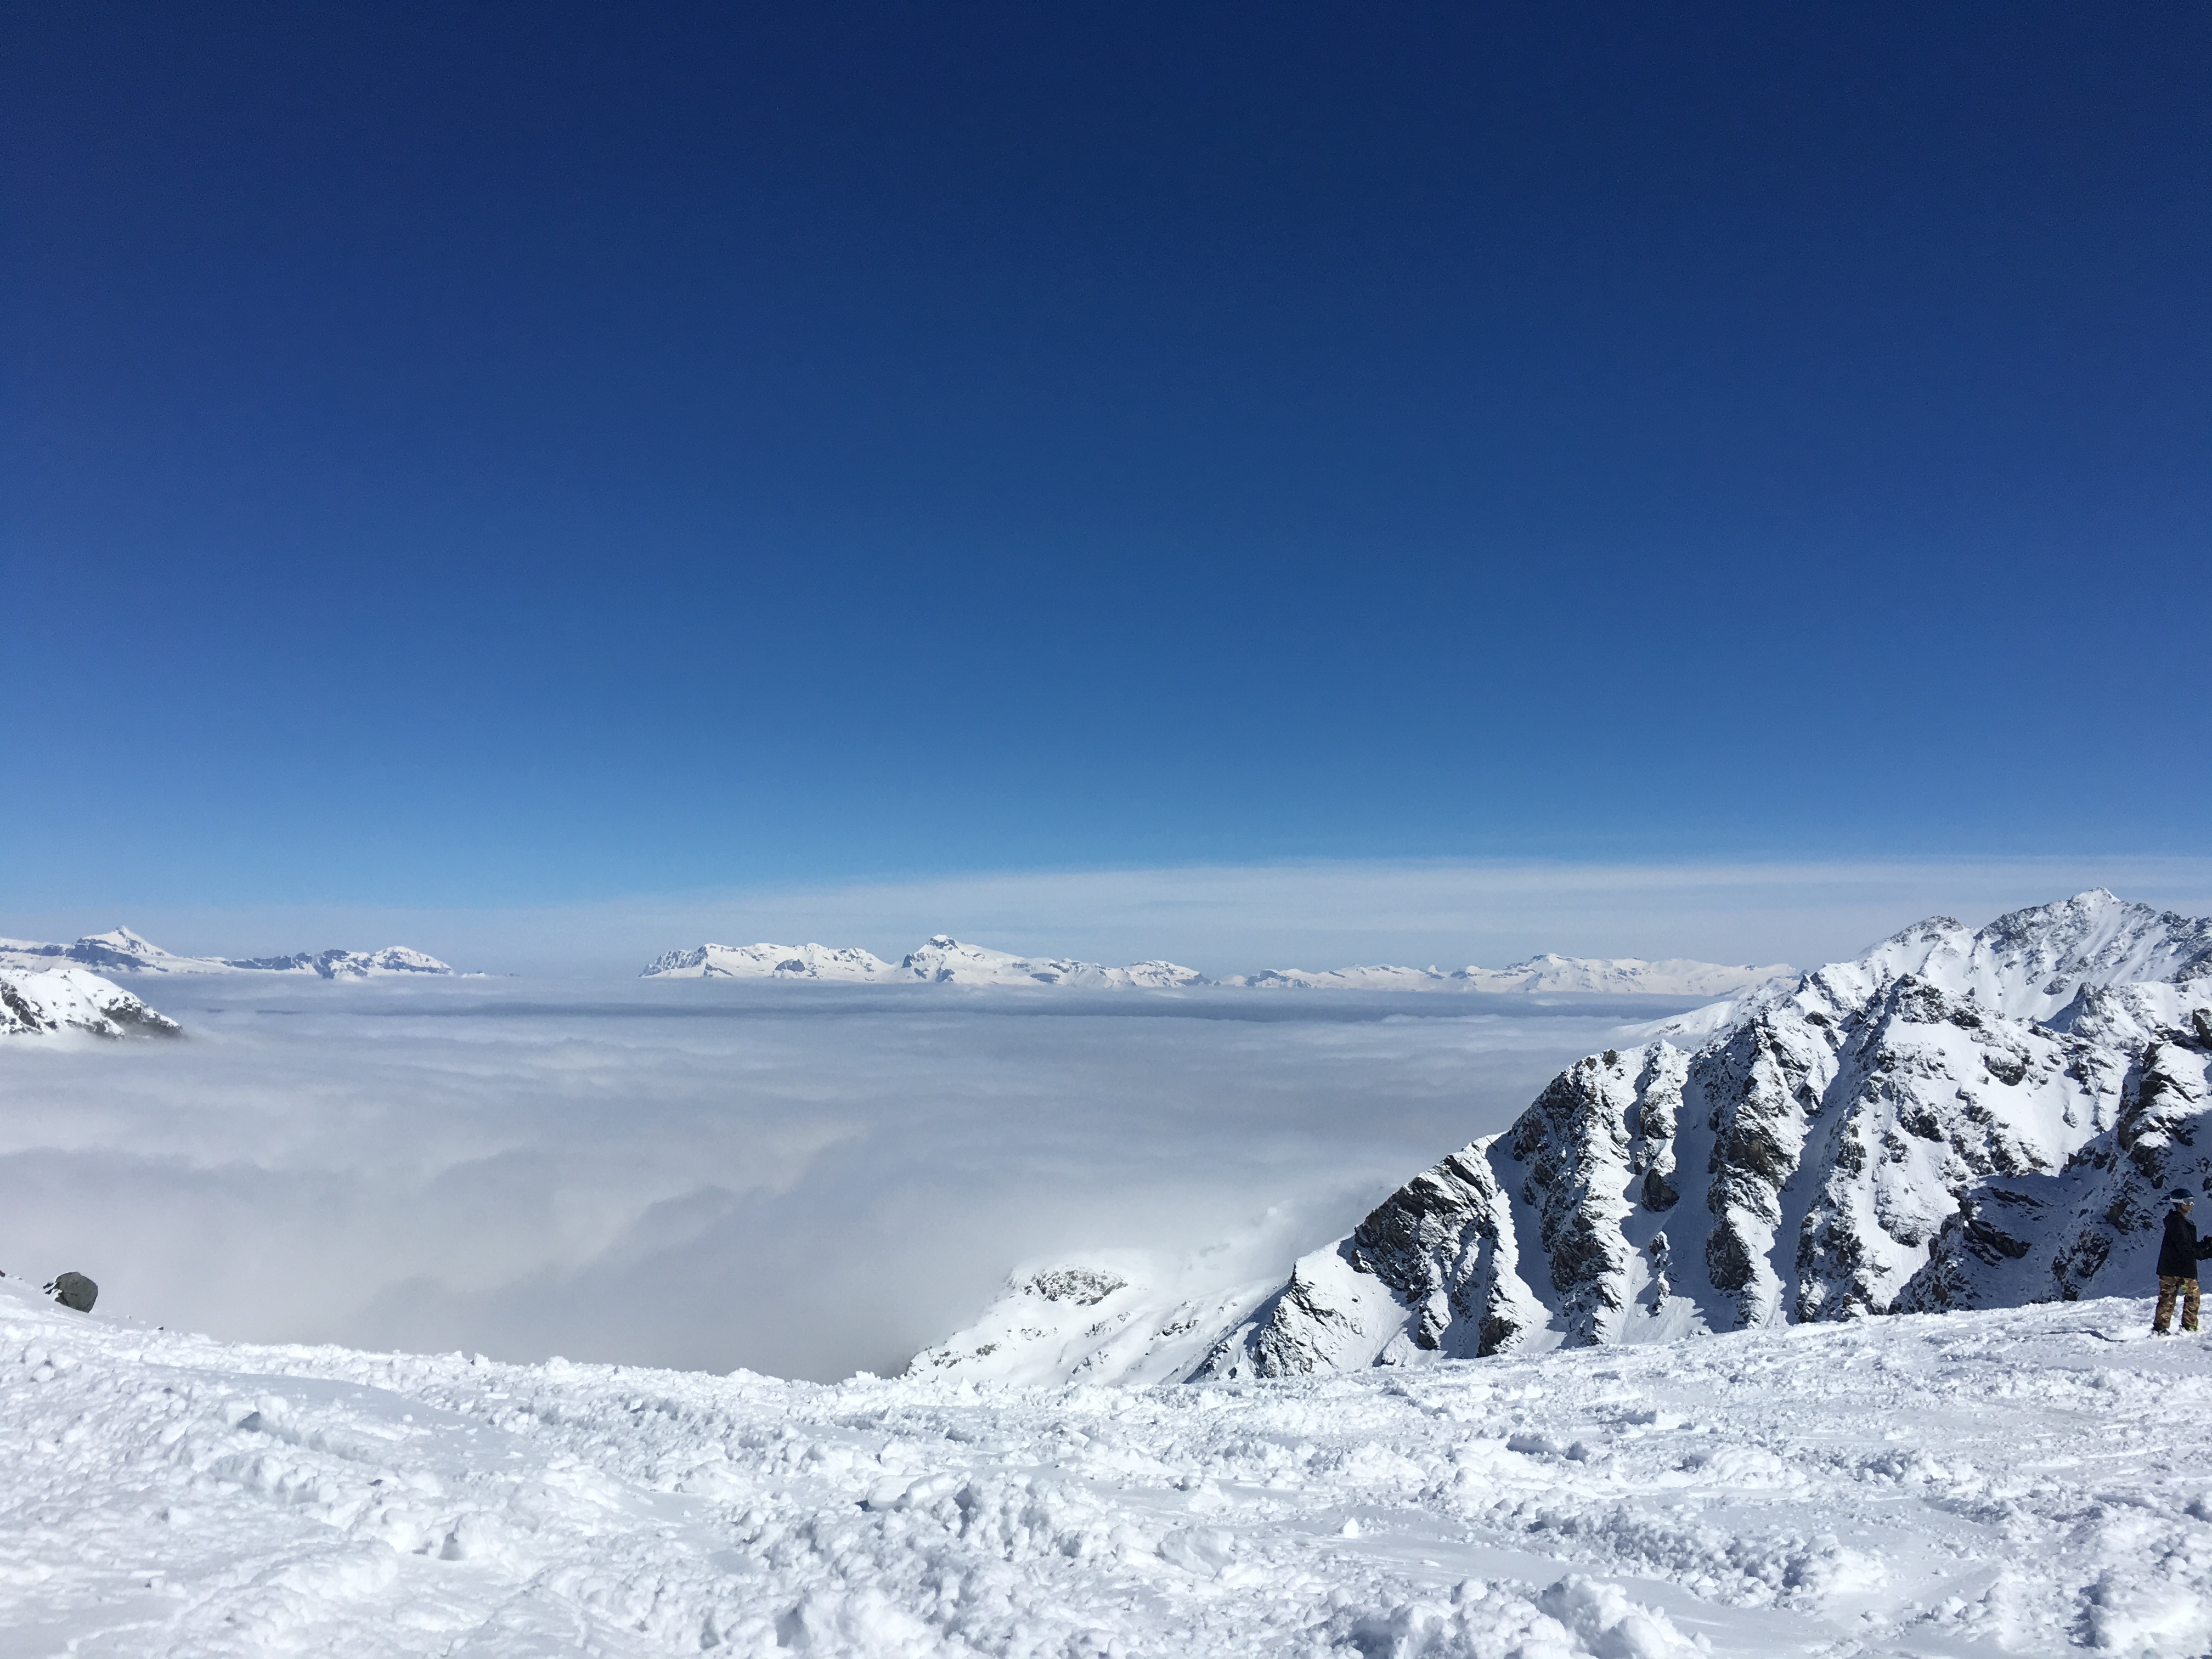
mountain, snow, winter, mountain range, weather, arctic, skiing, season, ridge, summit, winter sport, resort, alps, plateau, piste, ski touring, arctic ocean, ski mountaineering, mountainous landforms, geological phenomenon